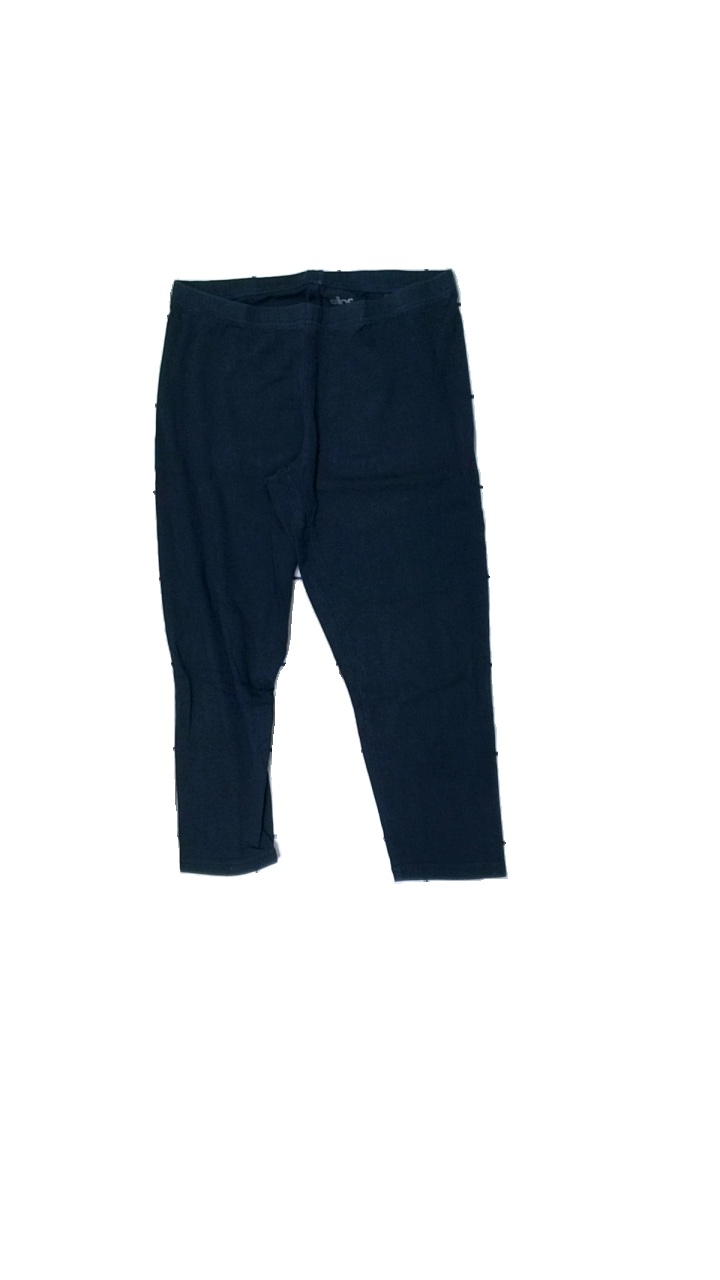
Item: Tights (Ladies)
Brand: Ellos
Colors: Blue
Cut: Regular
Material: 100% cott
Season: All
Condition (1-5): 3
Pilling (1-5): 3
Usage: Export
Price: <50